Star Fox Adventures

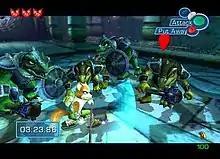
Fox McCloud in combat with enemies. The interface displays the player's health, controls, and timer.

The game is played from a third-person perspective with full camera control in most areas and the ability to use a first-person perspective for looking around a location, with the players able to use a widescreen mode, provided that their console is hooked up to a television set that has widescreen capabilities. The game's story focuses on two different styles of gameplay which the player switches between at various points.